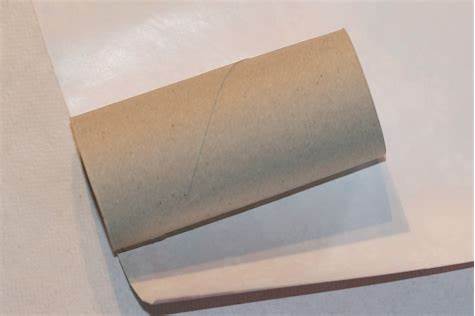
Waste category: paper